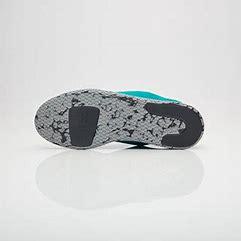
Brand: Adidas
Model: PW Tennis HU